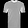
Label: T - shirt / top